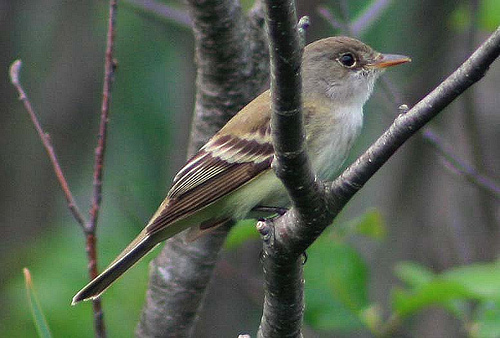
this small bird has a brown crown, grey-brown cheek patch, light grey throat, breast, and belly, and wings that are chestnut brown and white.
the bird has a white colored abdomen and breast with a black and orange bill as well as a brown crown.
this is a small bird with sandy colors on its wings,a orange beak and a white belly.
a mostly brown bird, it sports a white breast, wingbars and eyering.
a bird with a white abdomen, the bill is short and flat, with brown beige and white covering the rest of its body.
this bird has wings that are grey and has an orange billthe bird has a long outer rectrice, and grey breast.
this bird is brown with white and has a very short beak.
a small bird with a white belly and brown head, with a small dark orange beak.
this bird has a pointed orange bill, with a white breast.
Species: Least Flycatcher